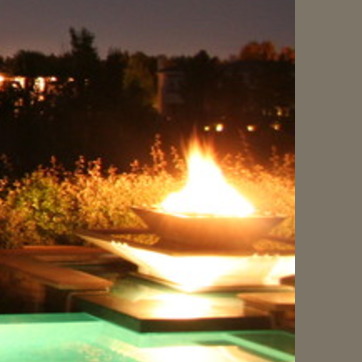
Material: other